Cresmina Dune

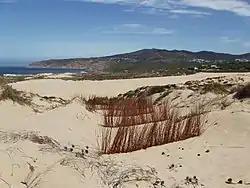
Palisades in Cresmina Dune

The Cresmina Dune Interpretation Centre provides informative panels on the walls of a refreshment bar. It aims to inform visitors of the unique fauna and flora associated with the Guincho-Cresmina dune system. Raised wooden walkways were installed to prevent people walking in the dunes. They are of close to 2 km in length and enable visitors to see native plants that are only found in the area, together with the fauna and flora that form a delicate ecological balance with the dunes. Some damage was caused to the northern part of the walkway as a result of a forest fire in the Sintra-Cascais Park that burned over 600 hectares on 6 October 2018 but it was speedily repaired.